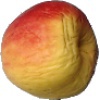
Label: red_yellow_apple